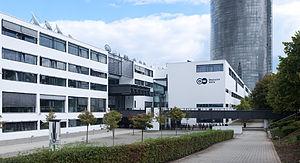
La Deutsche Welle est le service international de diffusion de l’Allemagne. Elle diffuse des émissions de radio par ondes courtes, internet et satellite en trente langues ainsi que des programmes de télévision en quatre langues.